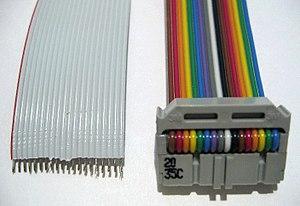
En électronique, une limande est l'ensemble nappe-connecteurs et permet de relier des cartes électroniques.